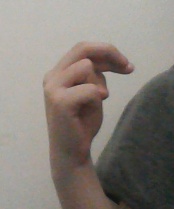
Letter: zay